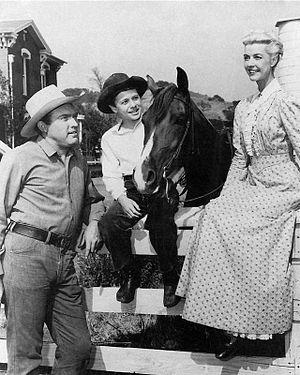
Mon amie Flicka est une série télévisée américaine de James B. Clark et Robert Gordon, en 39 épisodes de 25 minutes tournés en couleurs, créée d'après le roman éponyme de Mary O'Hara et diffusée entre le 10 février 1956 et le 1ᵉʳ février 1957 sur le réseau CBS.
La place des femmes dans l'équitation a connu une nette évolution sociétale. Jusqu'au XXᵉ siècle, dans la plupart des pays eurasiatiques et africains, puis nord et sud-américains, le cheval est un symbole militaire et viril, associé aux hommes tant pour les besoins des guerres que pour ceux du travail quotidien. Les soins des équidés sont aussi dévolus aux hommes. Les Scythes, en particulier les Sarmates, pratiquent vraisemblablement une équitation mixte durant l'Antiquité, par opposition aux civilisations greco-romaines.